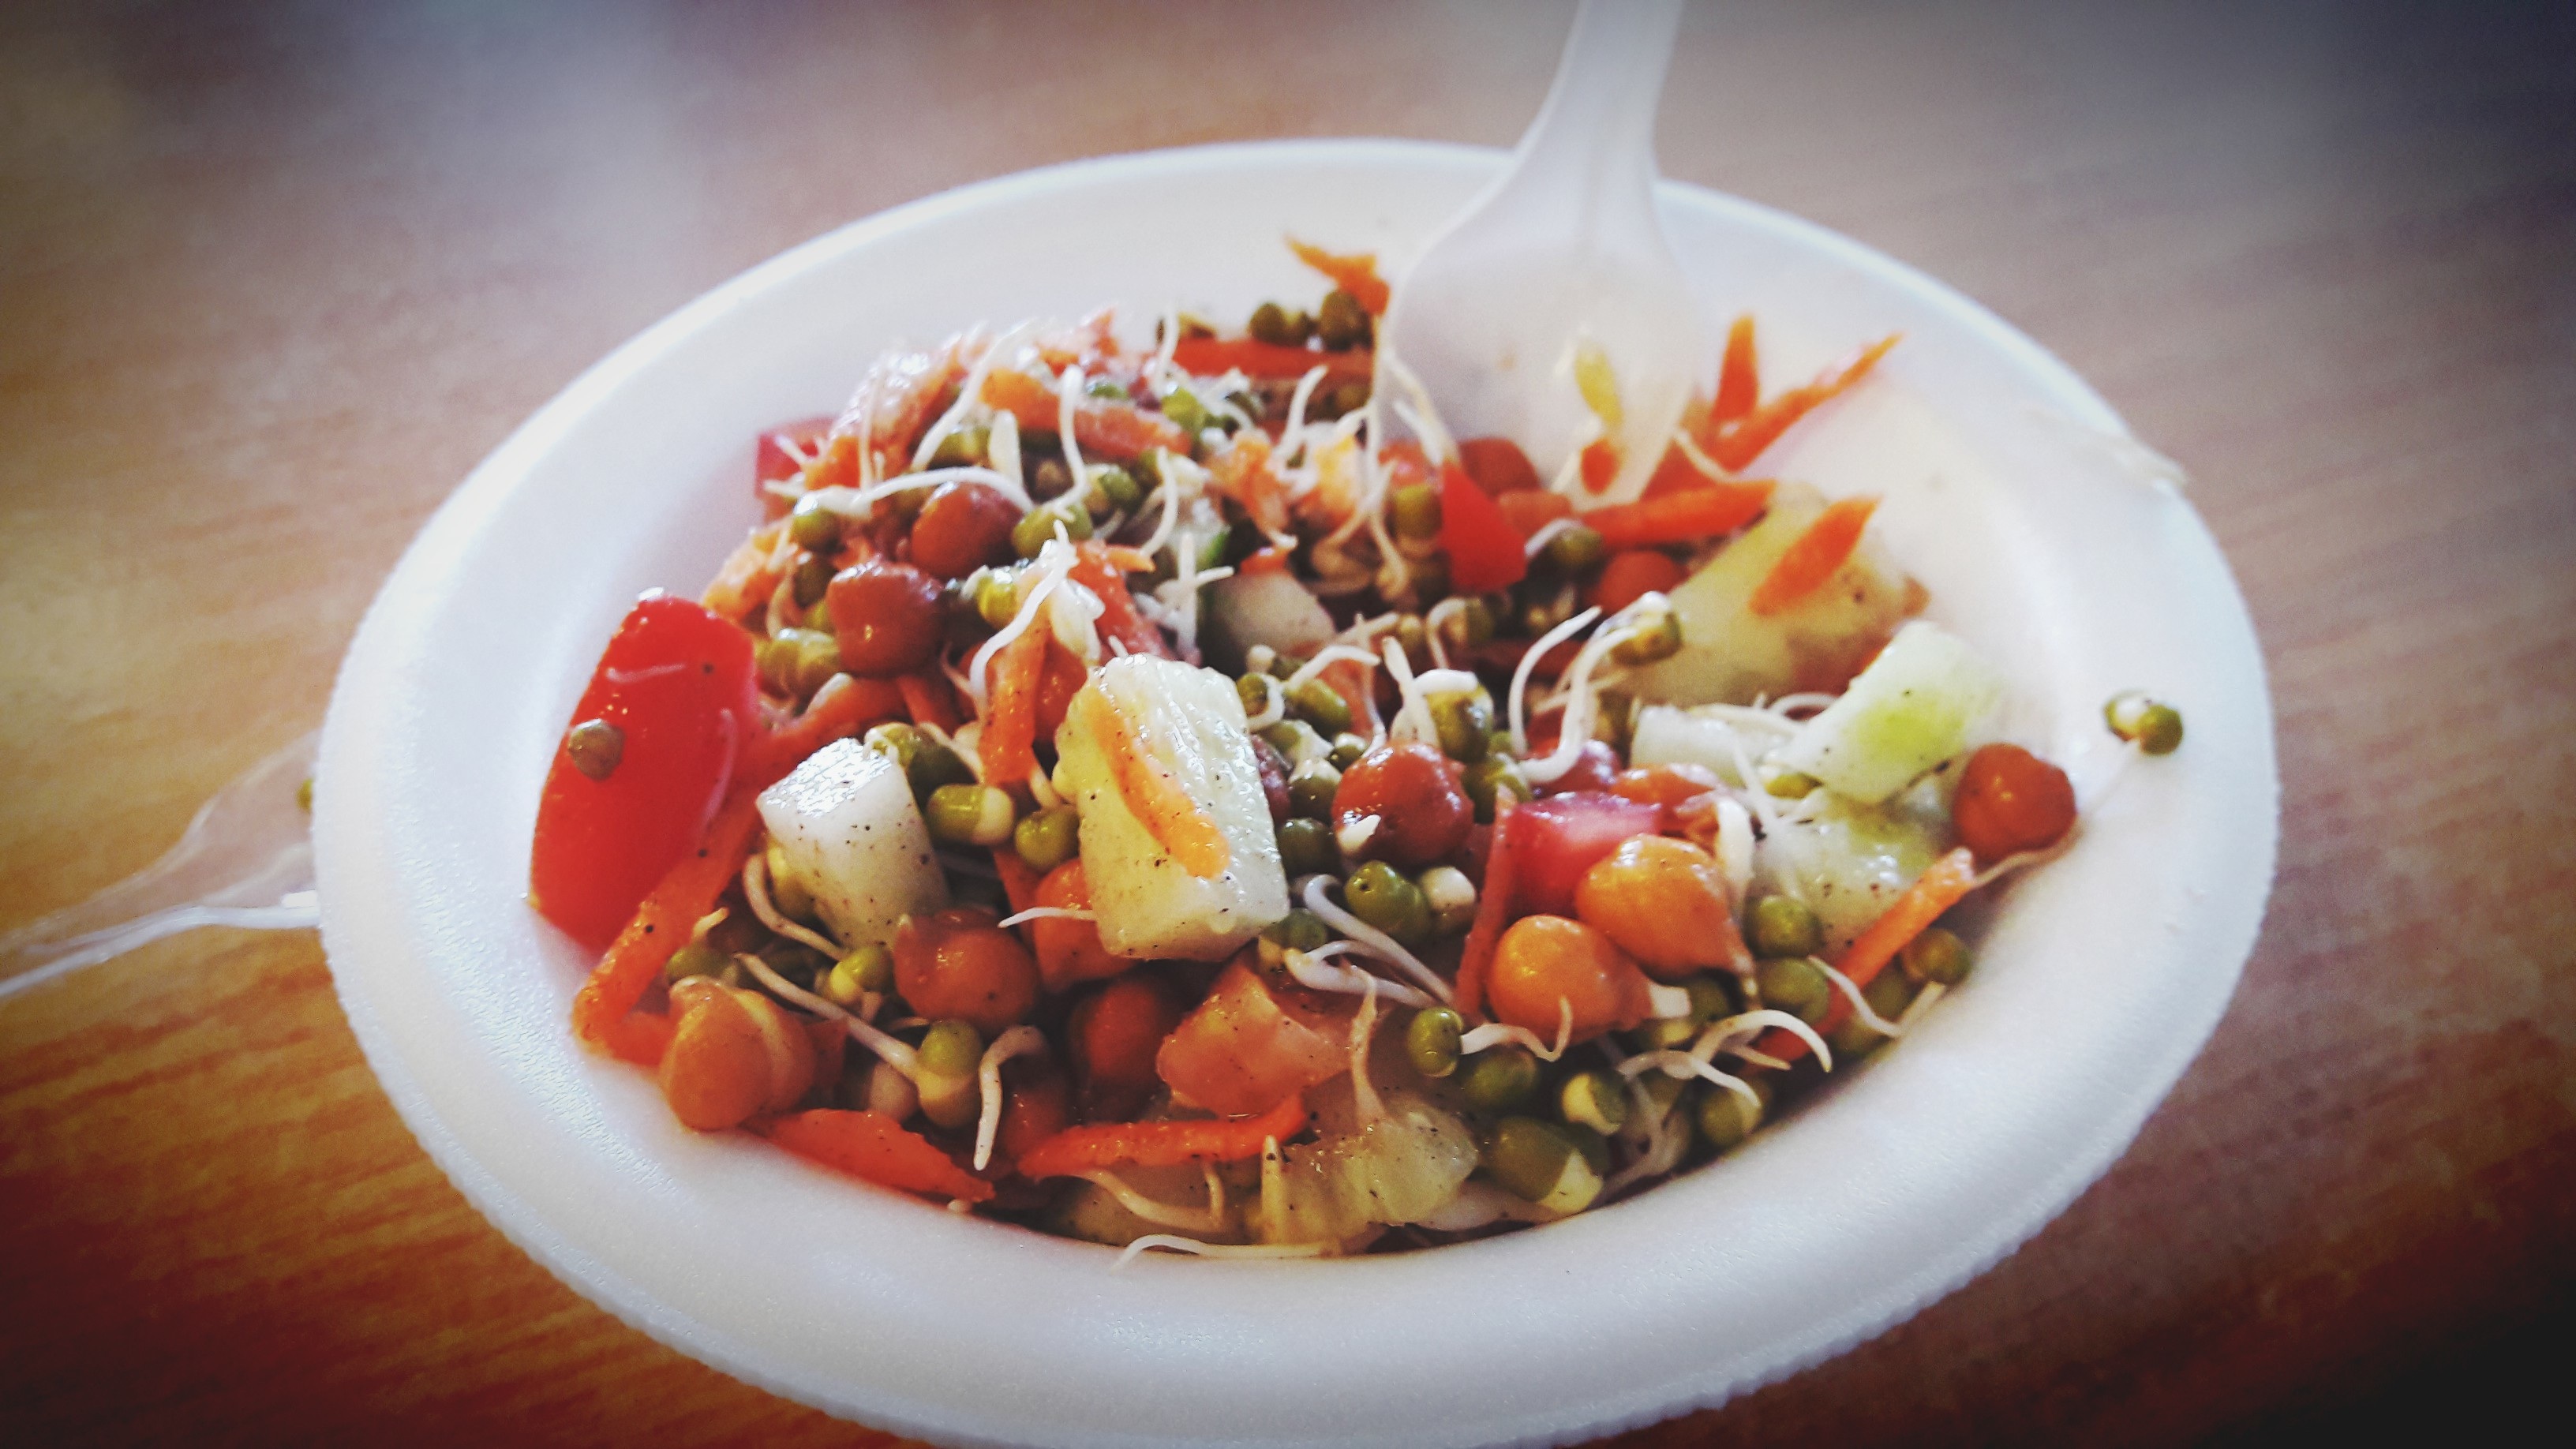
dish, meal, food, salad, produce, vegetable, breakfast, cuisine, vegetarian food